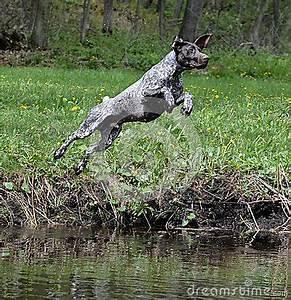
dog